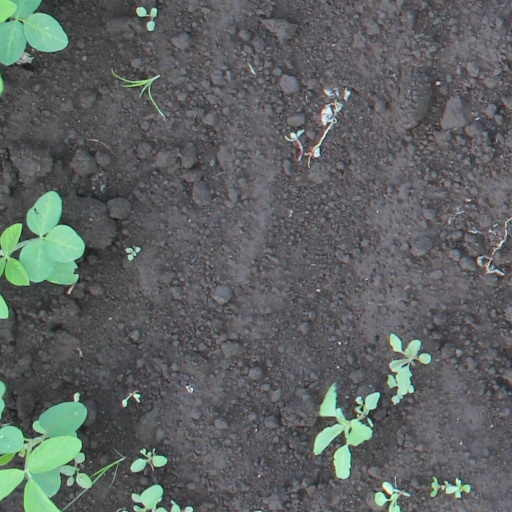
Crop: soybean